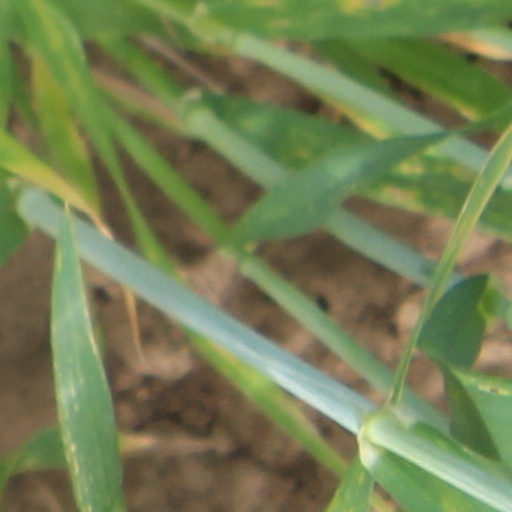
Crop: wheat